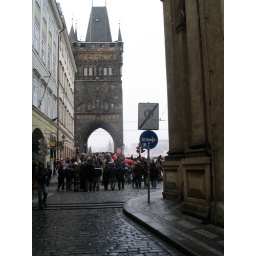
Just before the Charles Bridge. The tower over the bridge has murder-holes to pour boiling oil through